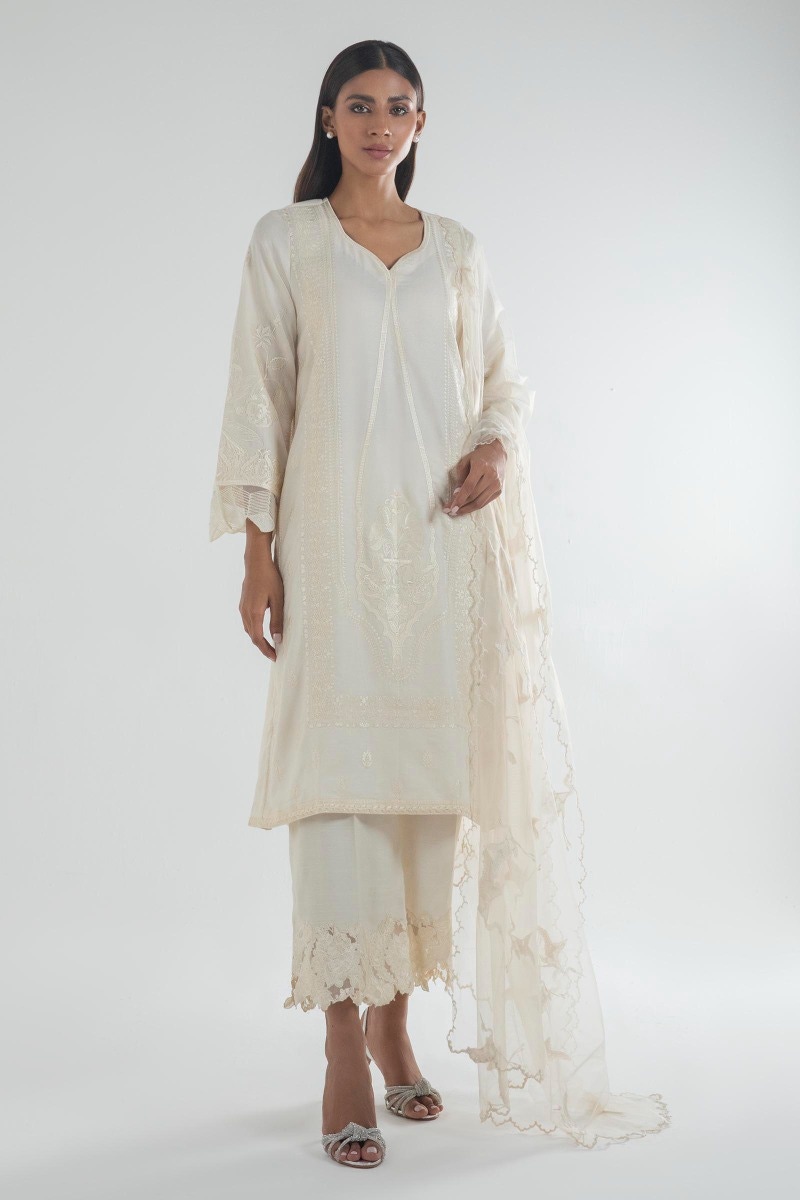
ivory embroidered kurta set